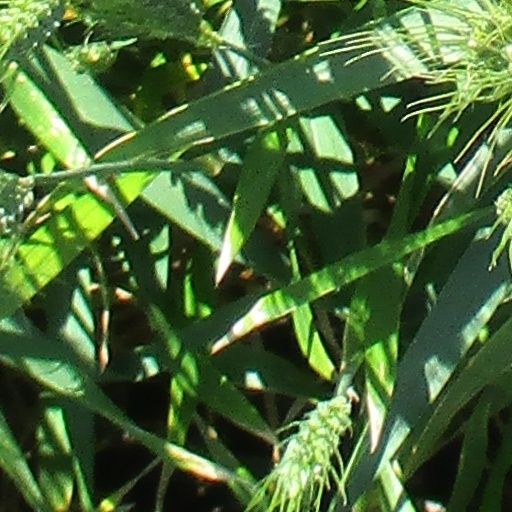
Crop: wheat